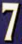
Number: 7